Porsche 911 (930)

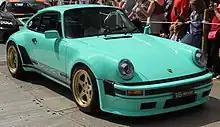
Porsche 930 TAG Turbo

Kremer Racing had originally begun offering conversion kits for 930 Turbo models which included front bodywork like the famous 935 race car in 1981. In 1982, TAG Heuer co-owner Mansour Ojjeh commissioned Porsche to develop a road-legal version of the 935 race car. The final product was developed using a body shell of the 930 and fitting fabricated 935 body panels to it. The one-off also had the suspension and brakes shared with the 935 race car. Other special features of the car included special paintwork called Brilliant Red by the manufacturer, BBS wheels and the use of the 3.3-litre turbocharged flat-6 engine of the 934 race car. The car proved very popular among enthusiasts and prospective buyers began to demand a similar car as a factory offering. Porsche offered a ""Flachbau"" ("flatnose" or "slantnose") 930 under the "Sonderwunschprogramm" (special order program) from 1986 model year, an otherwise normal 930 with a 935-style slantnose instead of the normal 911 front end with the replacement of the famous "bug eye" headlamps with pop-up units.